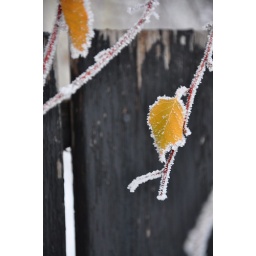
The dark blue of the wood fence was balanced out by the frosted orange leaf.Nikon D90 w/ 18-105mm kit lens